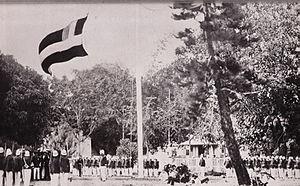
Scène de remise du pavillon du protectorat au gouverneur Lacascade par le prince Hinoi le 18 juin 1881. Cette image a souvent été présentée,à tort, comme celle de la proclamation du protectorat. Photographie de G.Spitz.